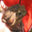
Label: frog